Shadia, Punjab

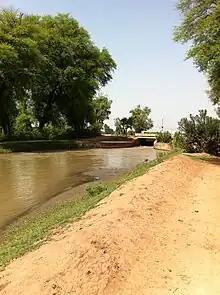

Shadia is a union council of the Mianwali District in the Punjab province of Pakistan. It is part of the Mianwali Tehsil subdivision and is located at 32°22'46N 71°45'39E and has an altitude of 198 metres (652 ft) and a population of approximately 17,783.